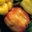
Label: sweet_pepper